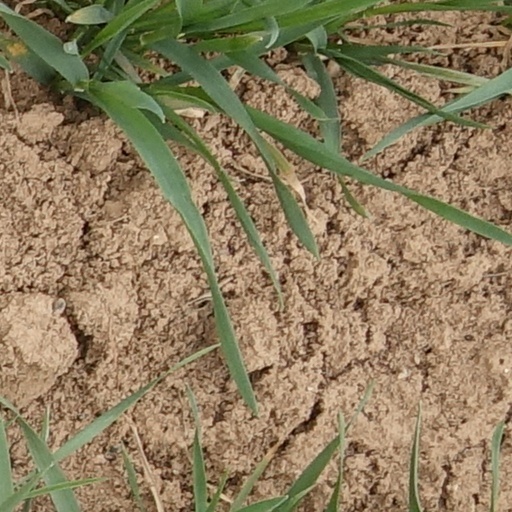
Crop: wheat